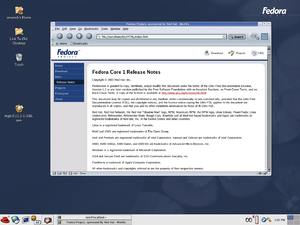
Fedora (Linux-distribution) / Udgivelser / Versionshistorie
Fedora er en Linux-distribution fra Red Hat. I efteråret 2003 ophørte Red Hats gratis udgivelser af deres Red Hat Linux-distributioner. I stedet skabte de et nyt distributionsprojekt med navnet Fedora. Fedora Core 1 var den første udgave og baseret på Red Hat Linux 9. Fedora Core 1 blev frigivet umiddelbart efter annonceringen af projektet. Fra og med version 7 blev core og extras smeltet sammen, og derfor hedder distributionen ikke længere Fedora Core, men blot Fedora.